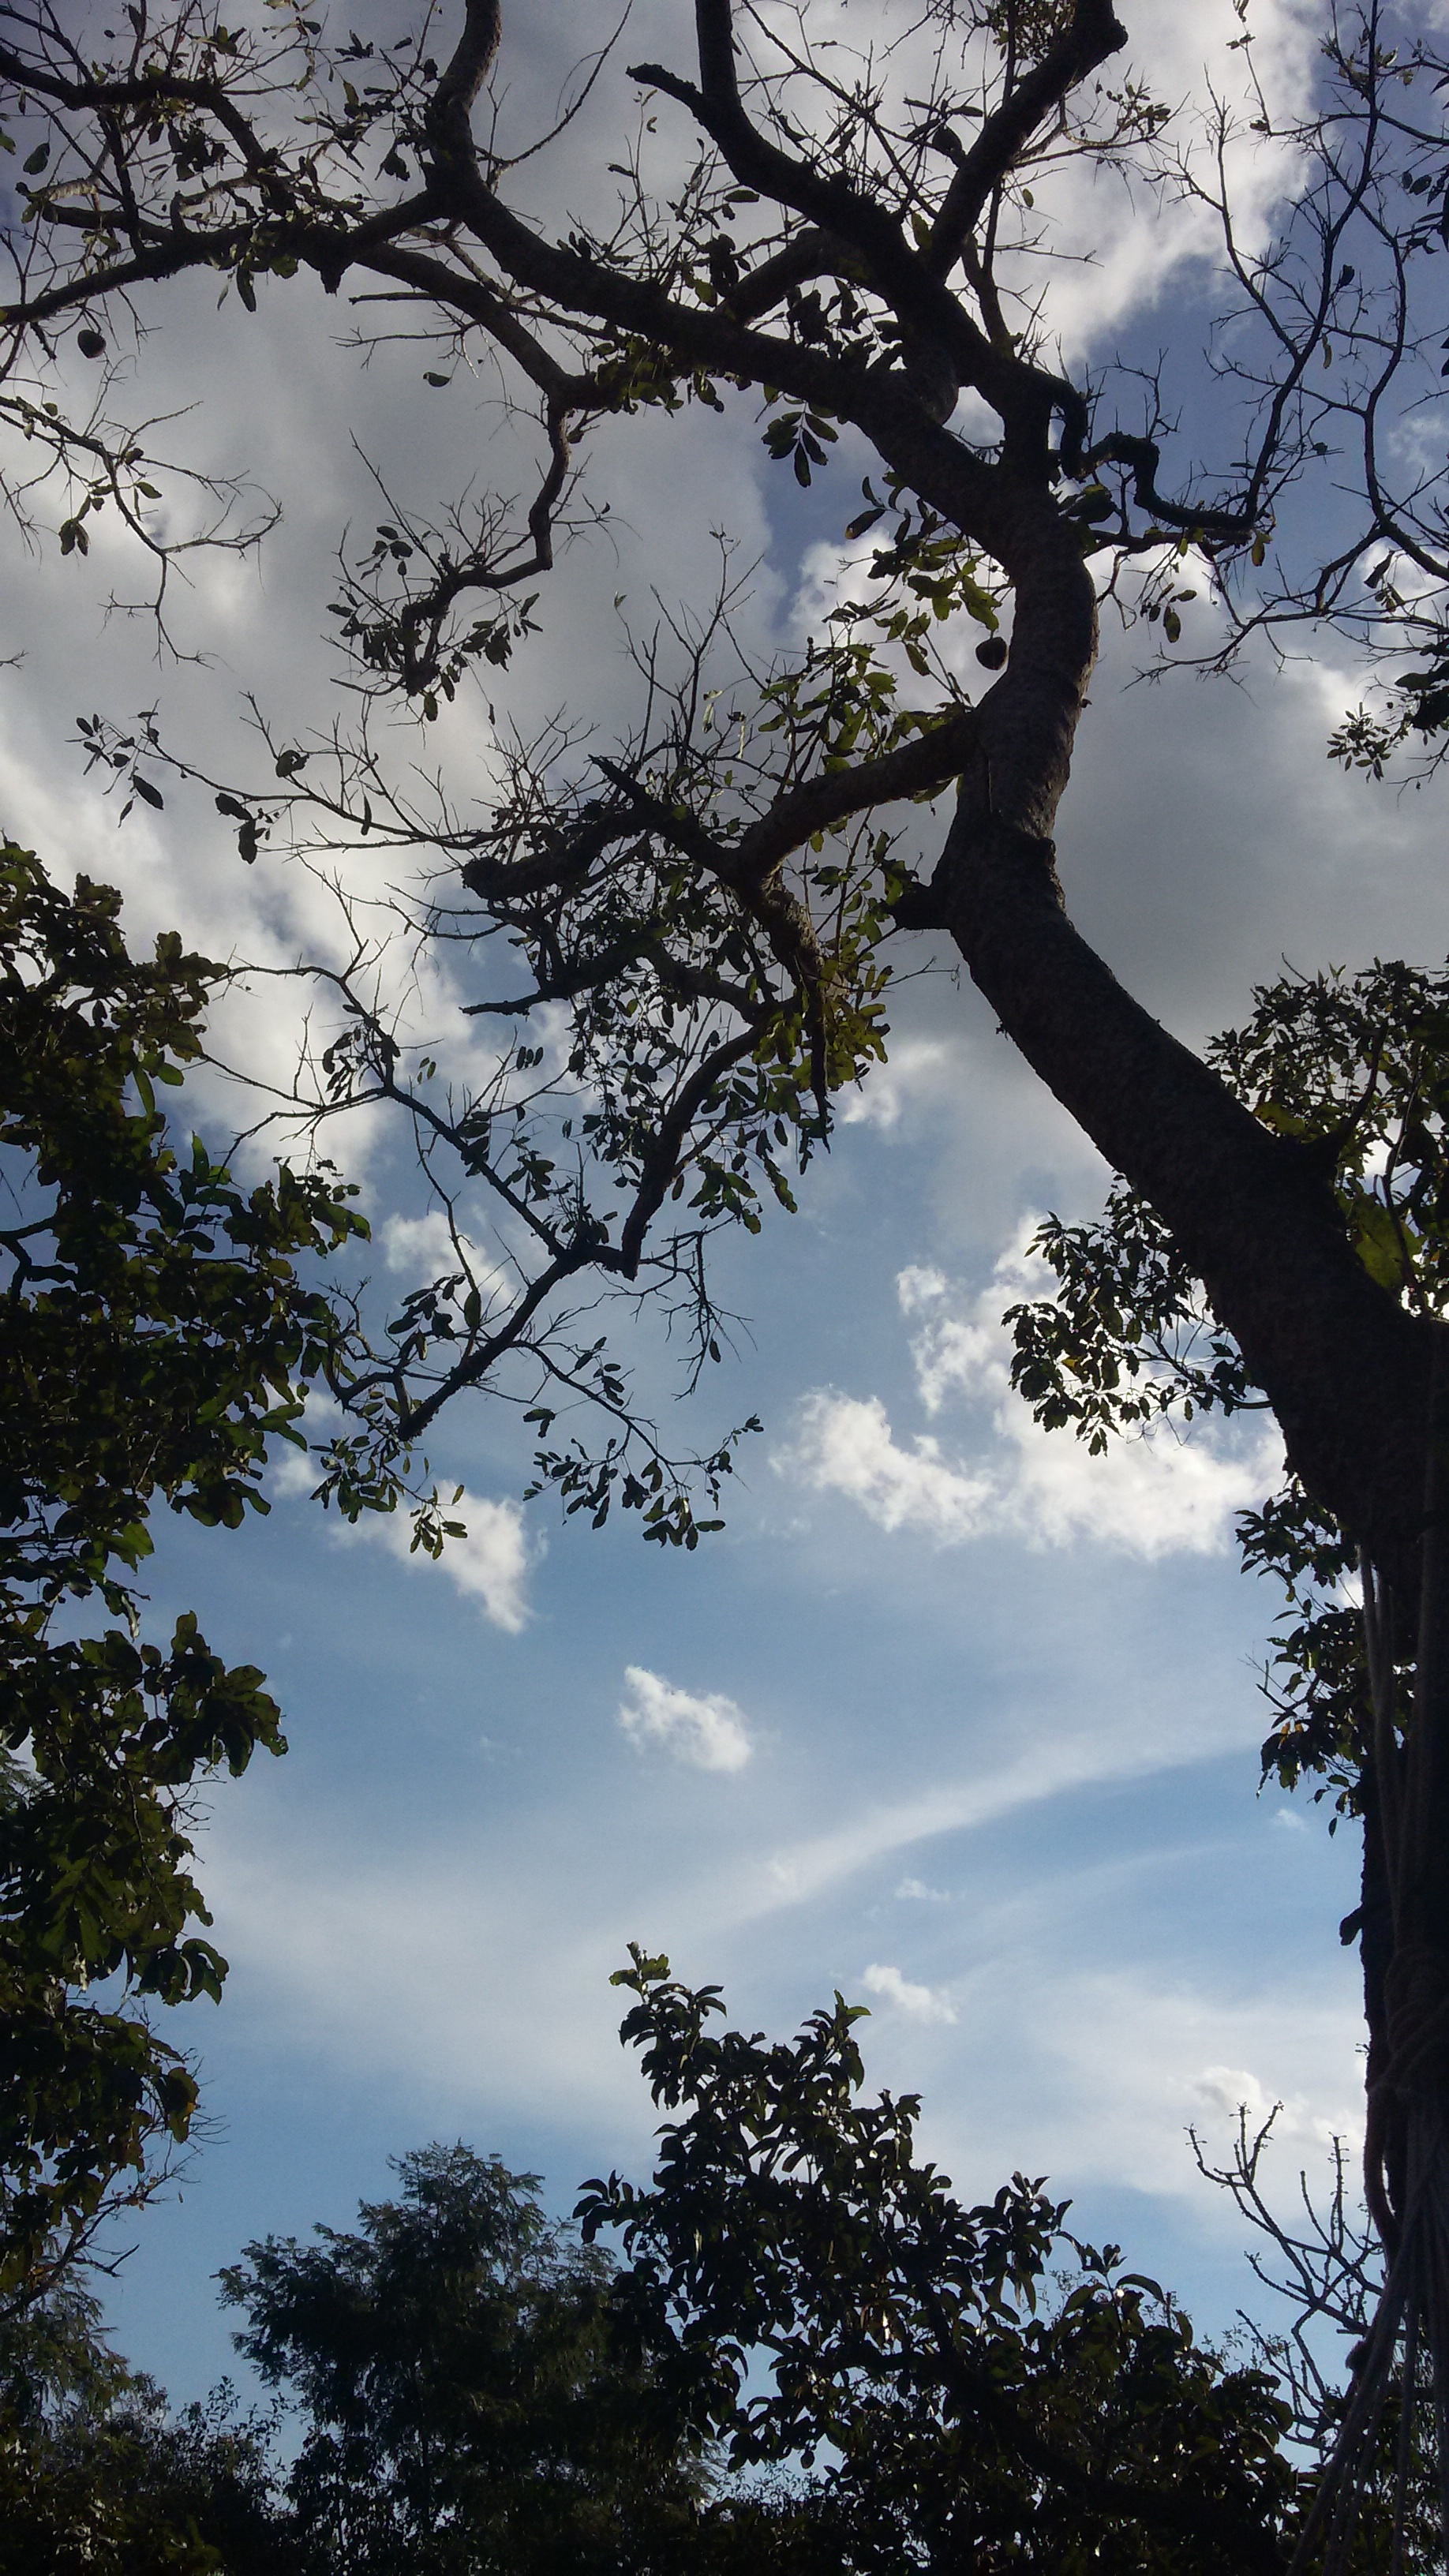
tree, nature, forest, branch, blossom, cloud, plant, sky, sunlight, leaf, flower, reflection, autumn, woodland, woody plant